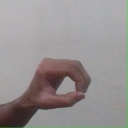
अक्षर: औ